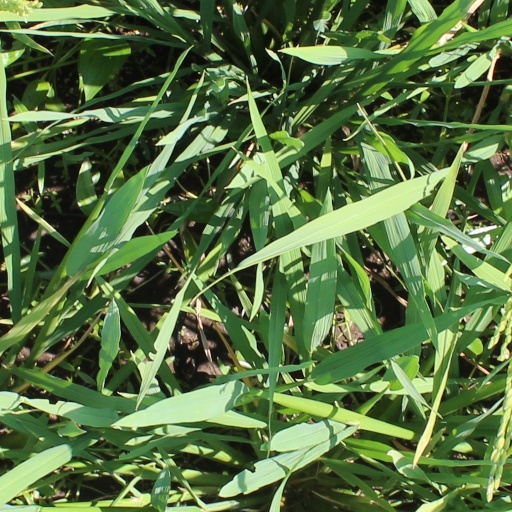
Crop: rice